Question: What is in the bowl?
Tambaya: Menene a cikin tasan?
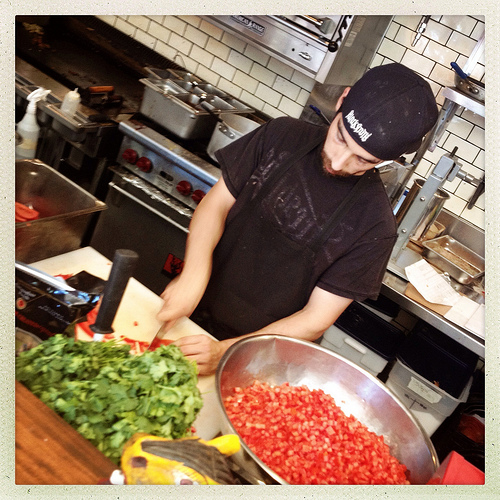
Answer: Tomatoes.
Amsa: Tumatir.